Careful What You Wish For (film)

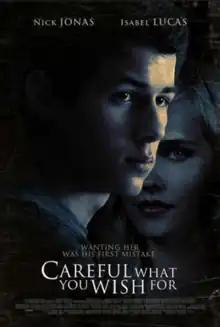
Theatrical release poster

Careful What You Wish For is a 2015 American erotic thriller film directed by Elizabeth Allen Rosenbaum, and starring Nick Jonas, Isabel Lucas, Graham Rogers, and Dermot Mulroney. The film was released on June 10, 2016, by Starz Digital. Its plot is heavily inspired by the 1981 film "Body Heat".